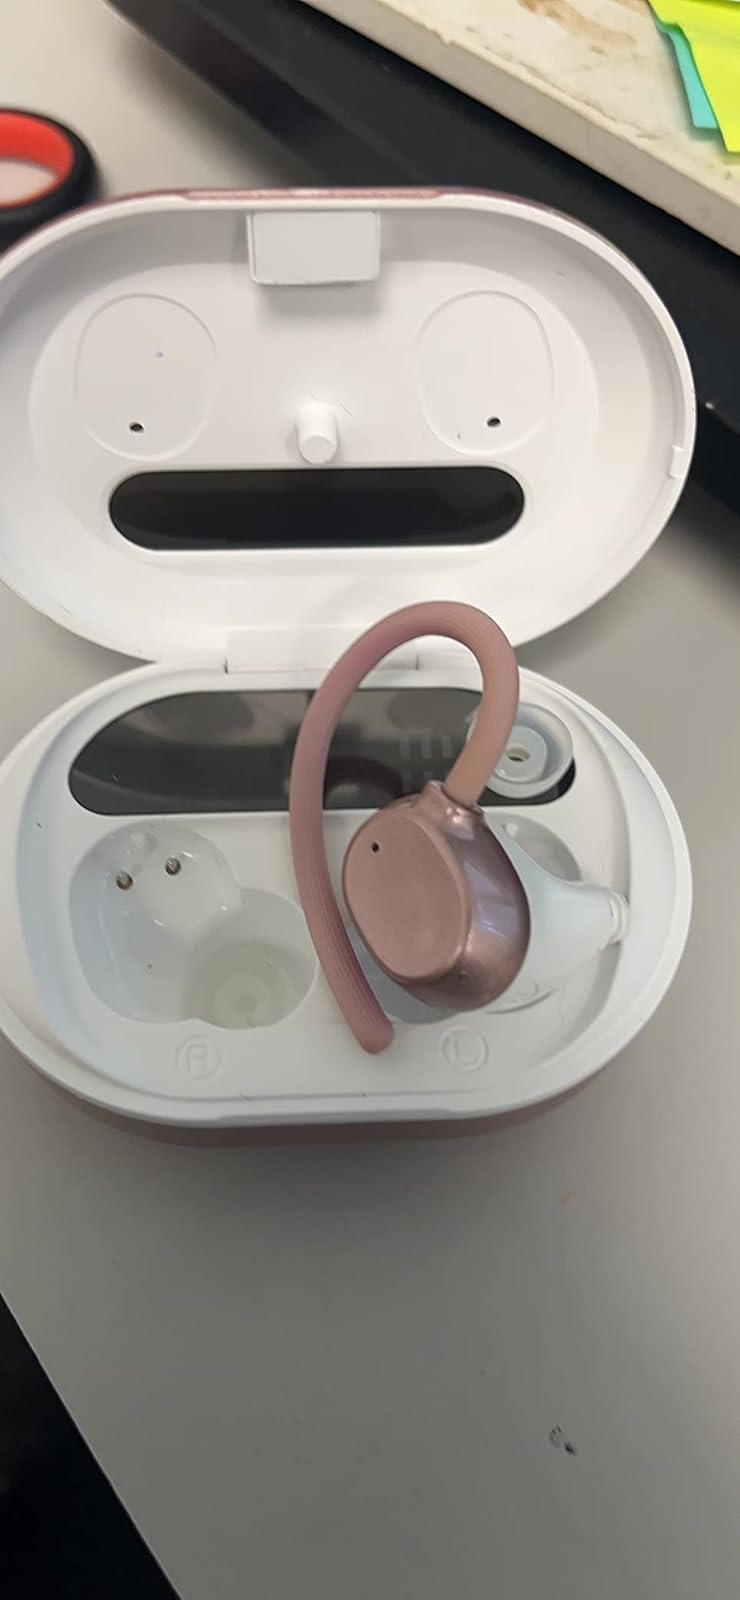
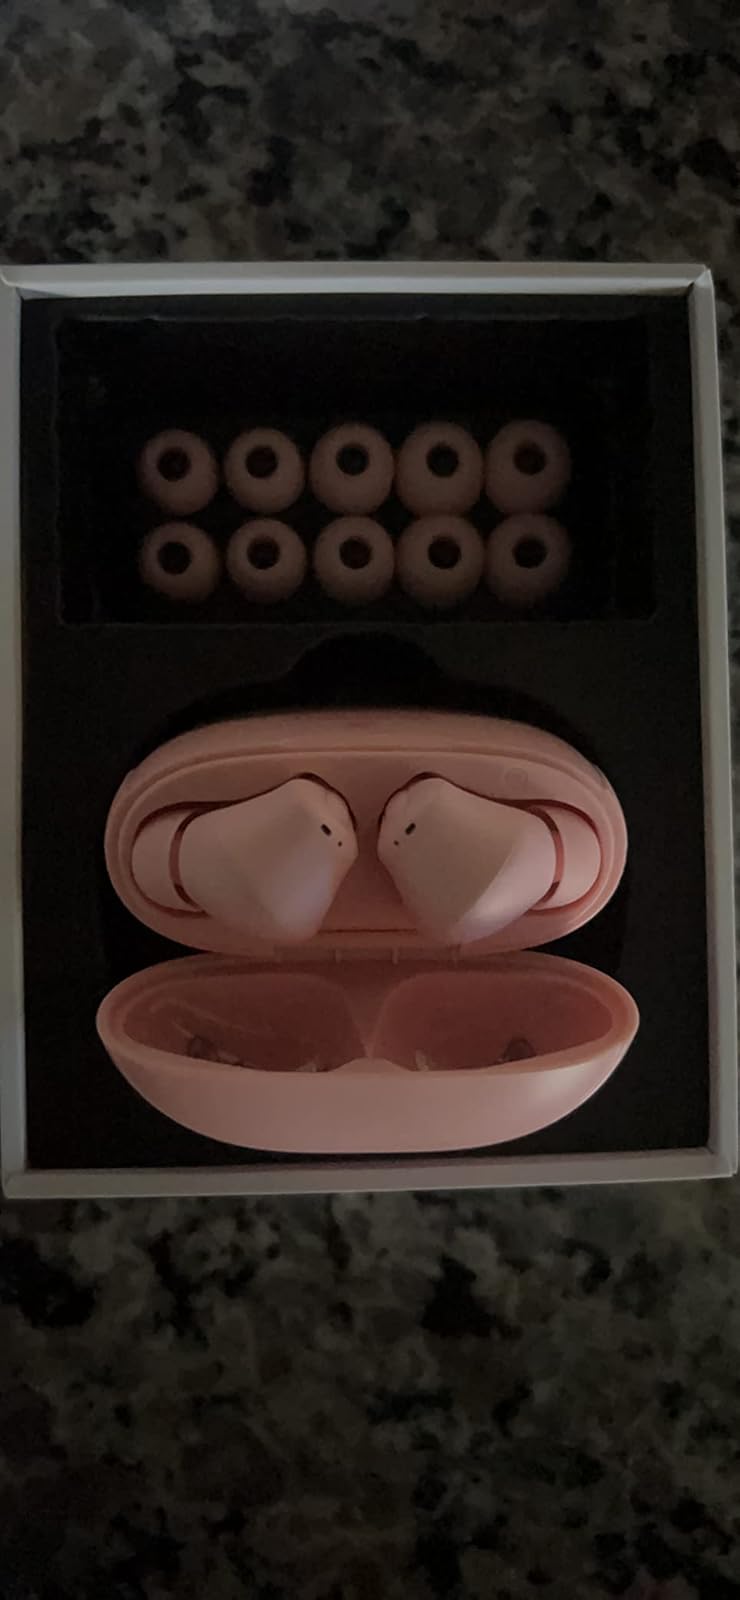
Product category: earbuds
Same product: no